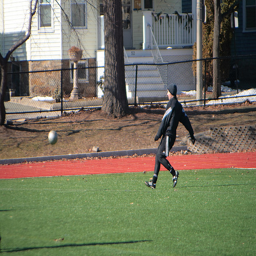
A man standing on a lush green field with a soccer ball.
a man gets ready to kick a soccer ball
A man running after a ball in a fenced in enclosure.
A person in a black uniform is running toward a soccer ball.
A soccer player dressed in a track suit runs near a floating ball.